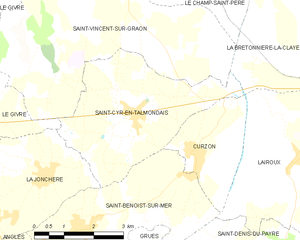
Carte des communes françaises Saint-Cyr-en-Talmondais